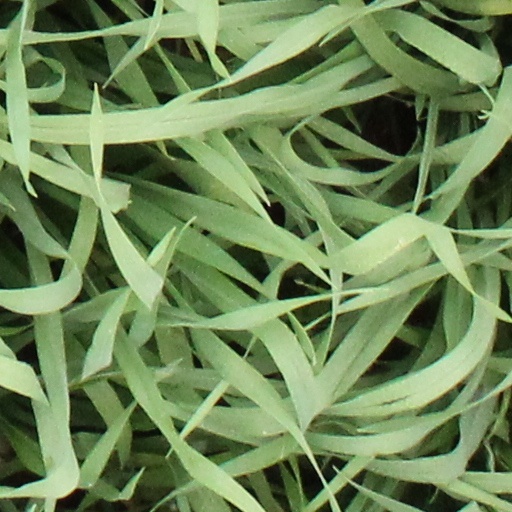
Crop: wheat